History of the Chicago Cubs

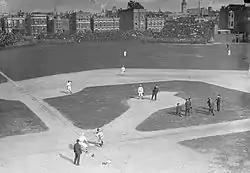
West Side Grounds served as the club's home for nearly 30 years.

On September 23, 1908, the Cubs and New York Giants were involved in a tight pennant race. The two clubs were tied in the bottom of the ninth inning at the Polo Grounds, and N.Y. had runners on first and third and two outs when Al Bridwell singled, scoring Moose McCormick from third with the Giants' apparent winning run, but the runner on first base, rookie Fred Merkle, left the field without touching second base. As fans swarmed the field, Cub infielder Johnny Evers retrieved the ball and touched second. Since there were two outs, a forceout was called at second base, ending the inning and the game. Because of the tie the Giants and Cubs ended up tied for first place. The Giants lost the ensuing one-game playoff and the Cubs went on to the World Series.